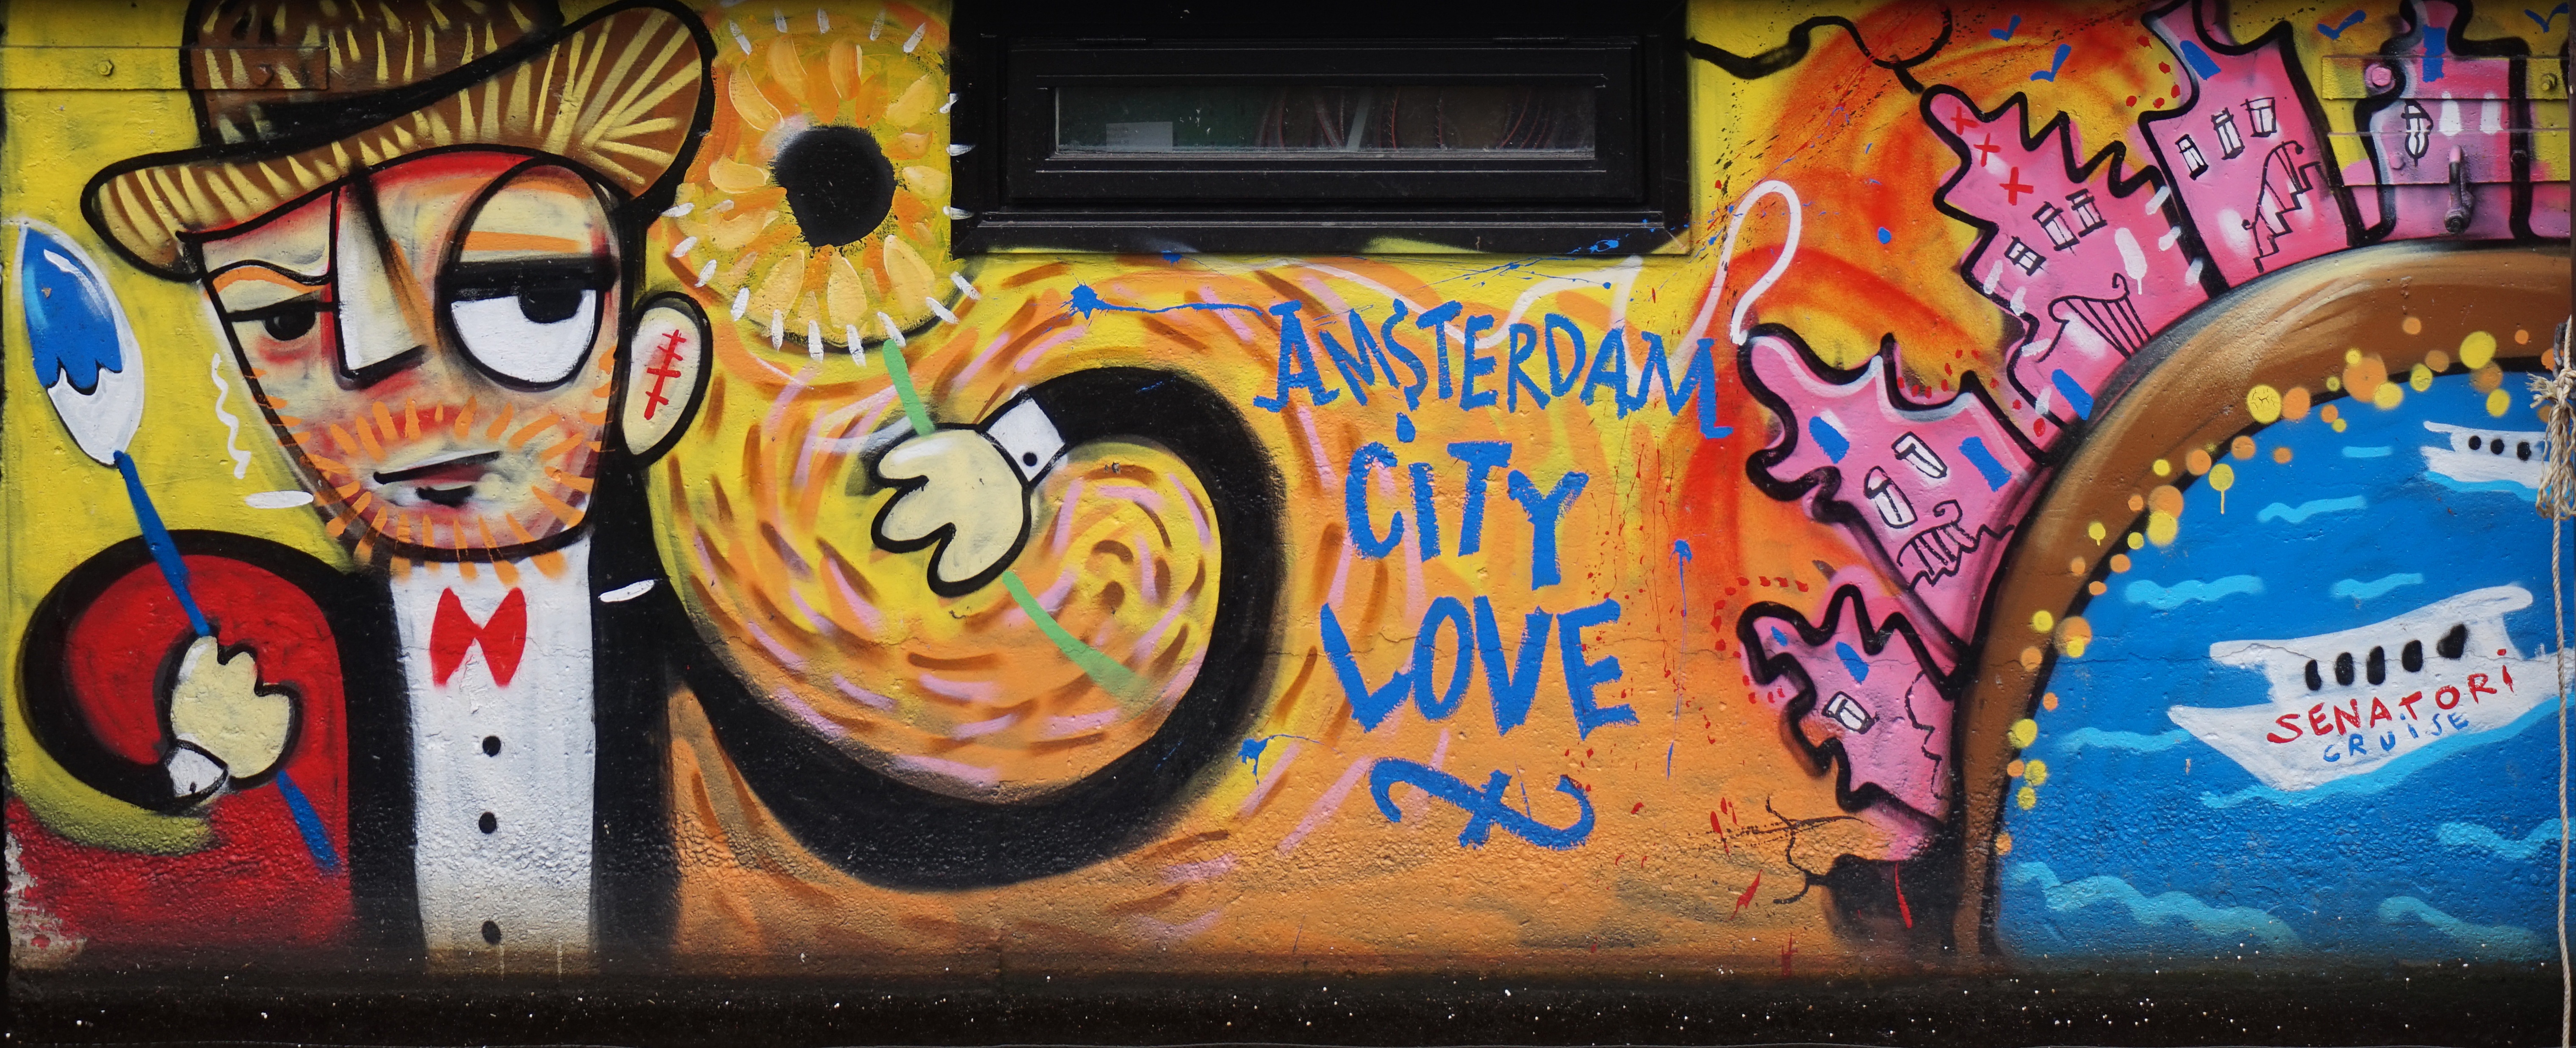
urban, wall, spray, color, colorful, graffiti, painting, street art, deco, art, holland, amsterdam, vandalism, prohibited, mural, spray paint, painted, facade paint, painted wall, illegal, house wall